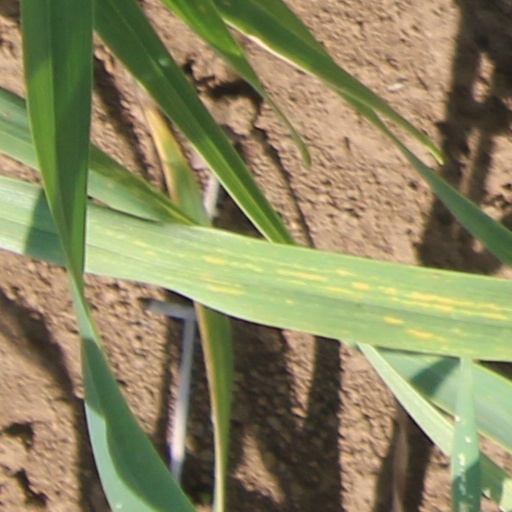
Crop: wheat